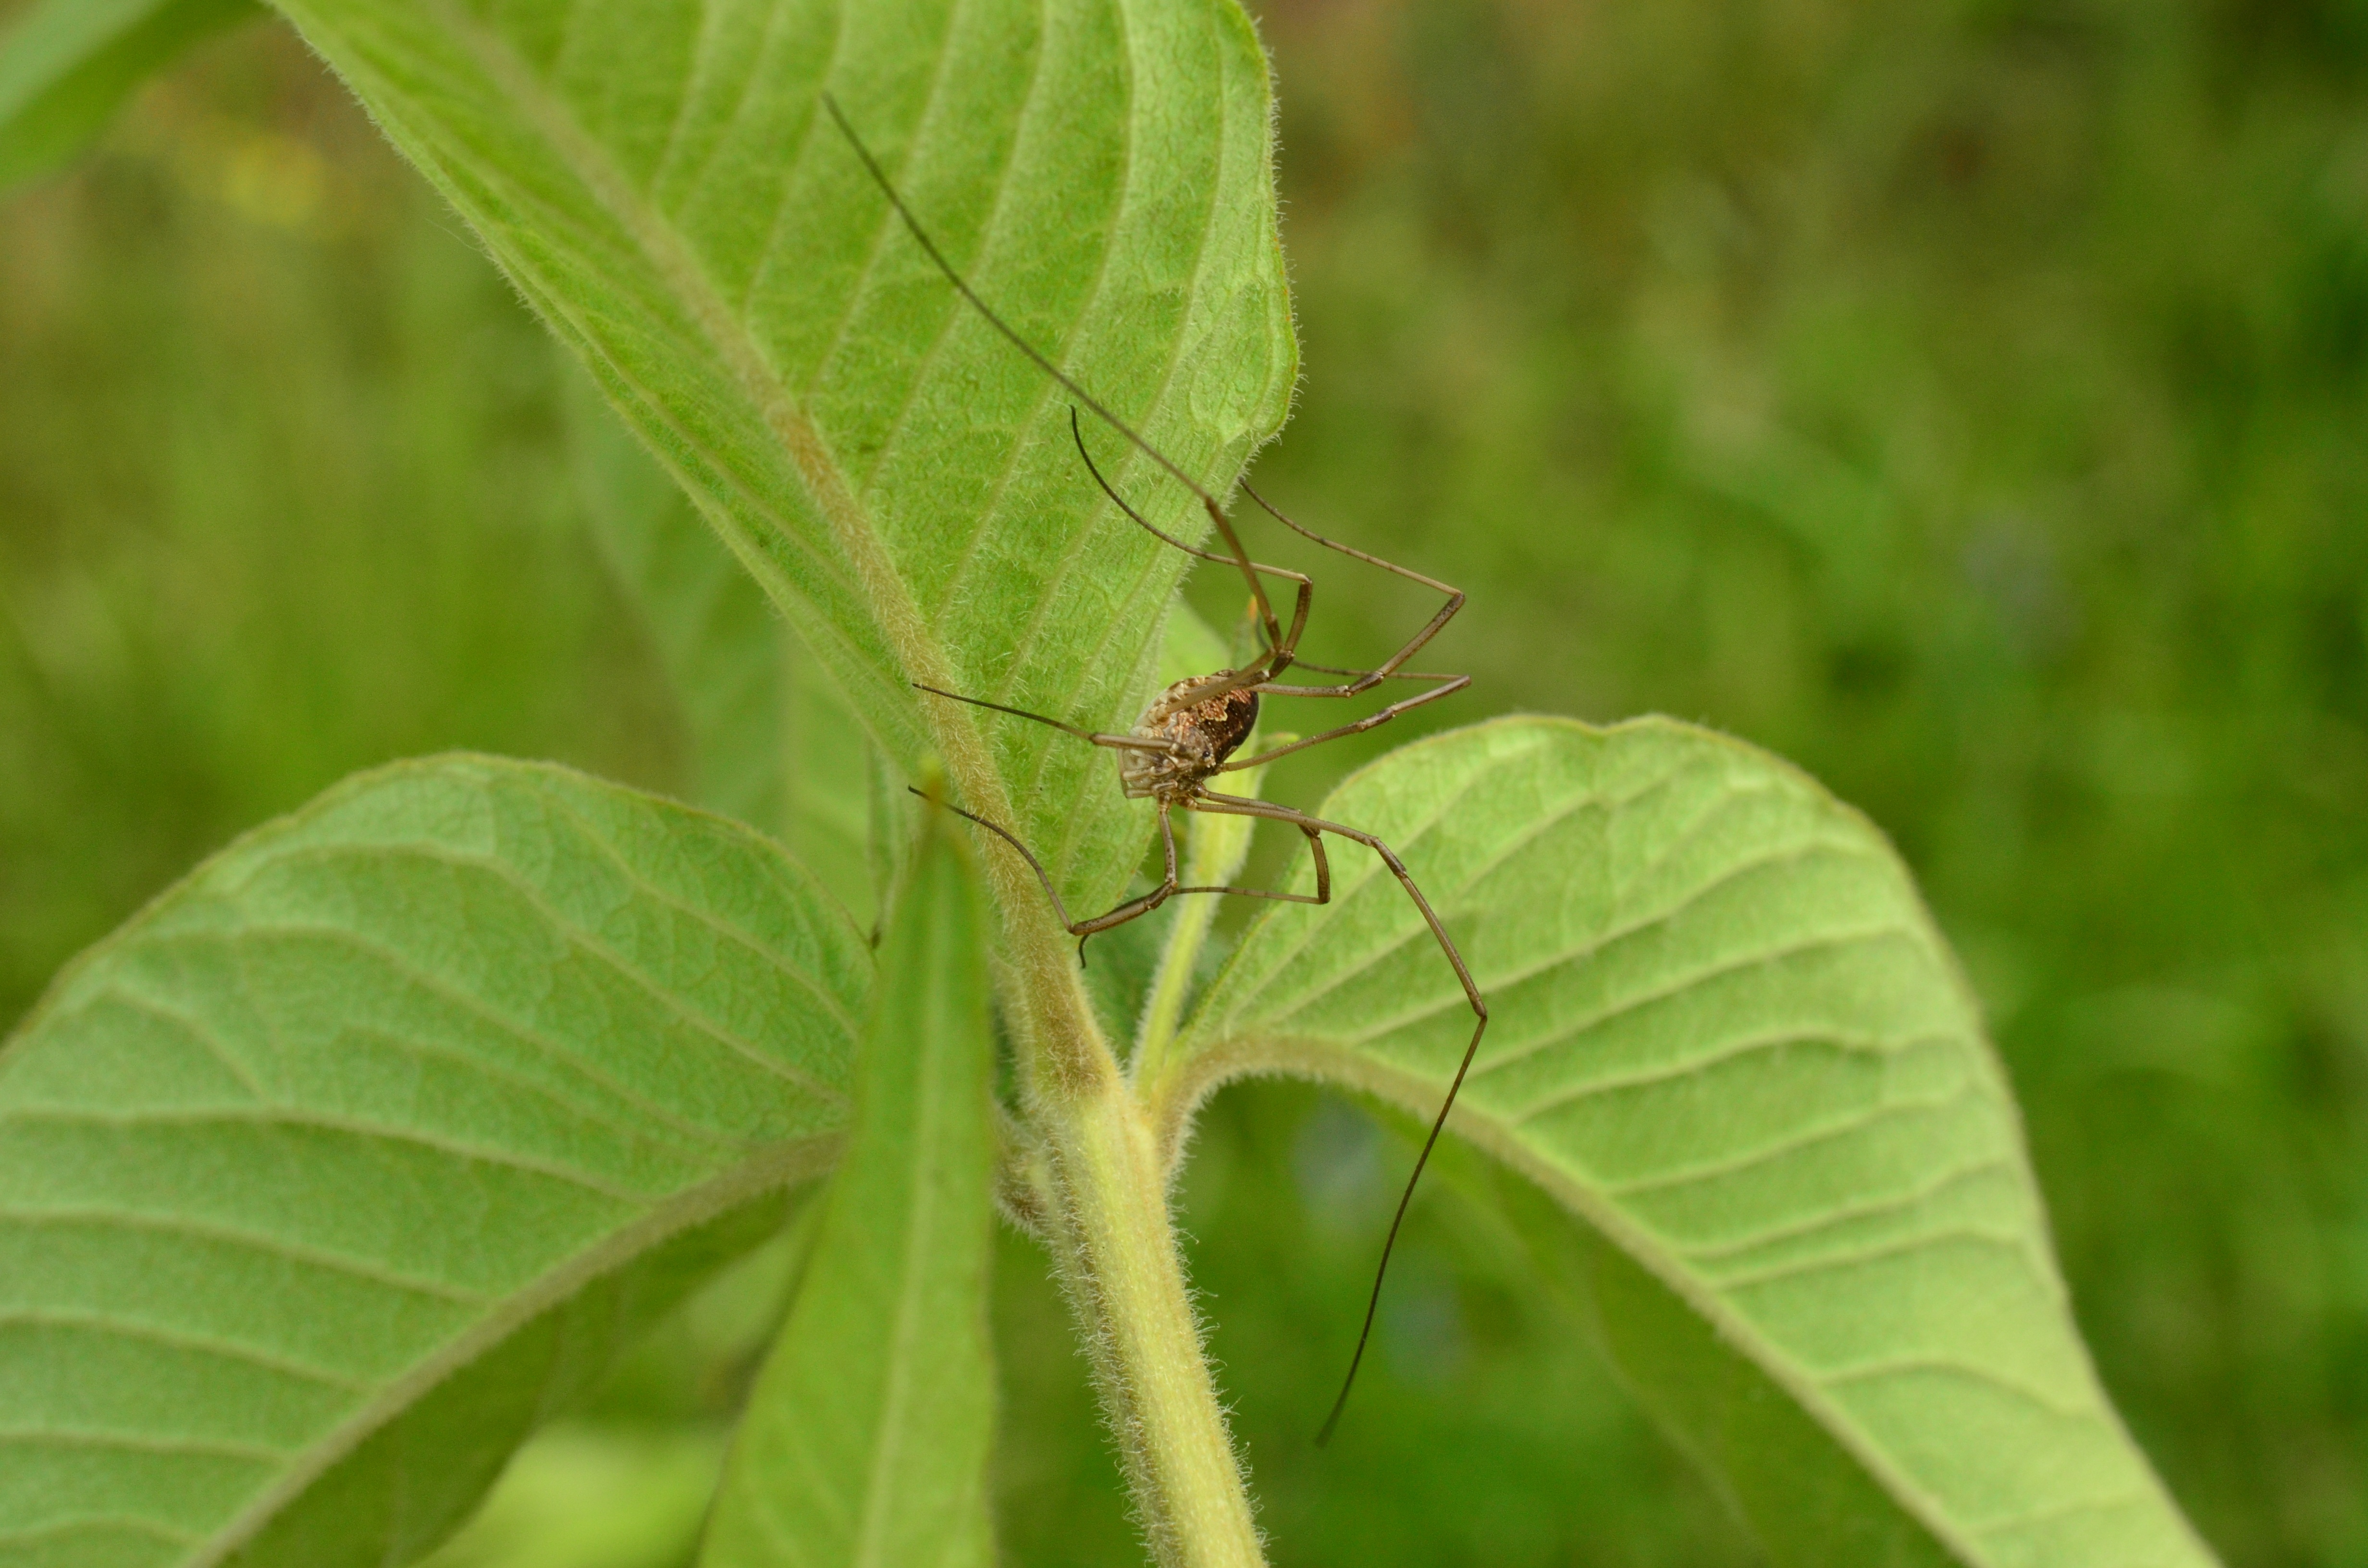
leaf, flower, summer, green, insect, botany, fauna, invertebrate, spider, leaves, macro photography, arthropod, long legs